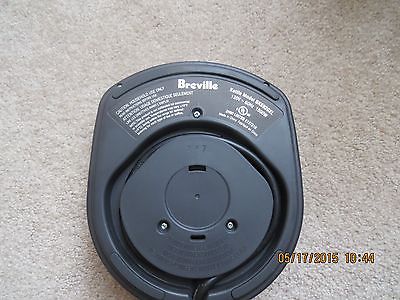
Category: kettle